John Carter of Mars (collection)

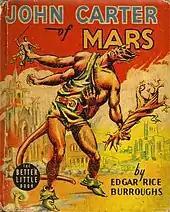
Cover of the "Better Little Book" "John Carter of Mars".

This book is not highly regarded by fans of the "Barsoom" series and is generally considered something of an afterthought. However, in the book "", Richard A. Lupoff, the editor of the 1964 Canaveral Press edition of "John Carter of Mars", writes that it is interesting for its contrast between "real" Burroughs ("Skeleton Men of Jupiter") and "ersatz" Burroughs ("John Carter and the Giant of Mars").